Shaheen Bagh protest

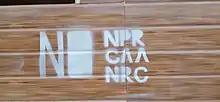
No NPR CAA NRC graffiti at Shaheen Bagh

On 12 December 2019, the President of India gave assent to the Citizenship (Amendment) Act, 2019 (CAA) following its passage in both houses of the parliament on 11 and 12 December. CAA amends the Citizenship Act of 1955 to grant a swifter path to Indian citizenship under the assumption of religious persecution to any individual belonging to the specific religious minorities of Hindus, Sikhs, Buddhists, Jains, Parsis and Christians from Afghanistan, Bangladesh and Pakistan, for those who entered India on or before 31 December 2014. However, the Act does not mention Muslims and does not offer eligibility benefits to Muslim immigrants or immigrants belonging to other religions or from other countries, such as Sri Lankan Tamil refugees, Rohingya Muslim and Hindu refugees from Myanmar, and Buddhist refugees from Tibet. It is also alleged that the National Register of Citizens (NRC), which the government plans to implement for the country in 2021, could be used to deprive Muslims of Indian citizenship. The CAA–NRC issue also ignited protest against the economic crisis and economic disparities. Women's safety, rising cost of commodities, increasing unemployment and poverty also acted as catalysts for the protest.